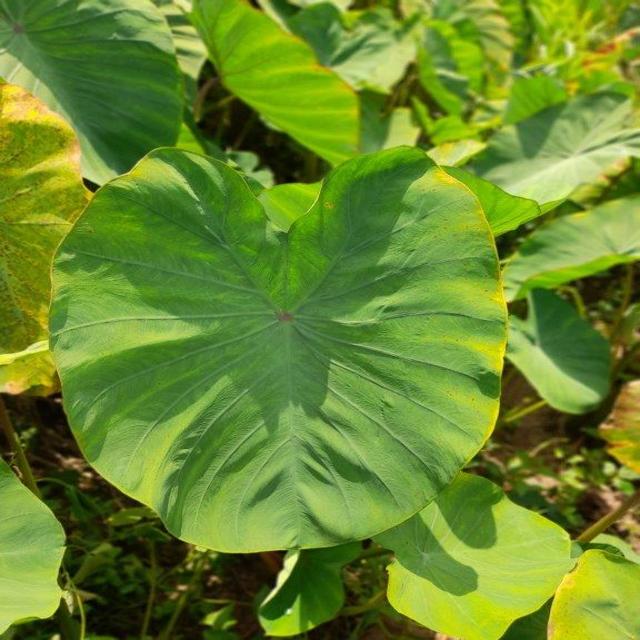
Label: Healthy